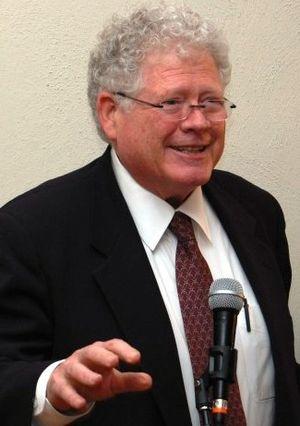
Le théoricien des jeux Ehud Kalai en 2007.
Ehud Kalai est un éminent théoricien des jeux, mathématicien et économiste américain connu pour ses contributions dans le domaine de la théorie des jeux et de son interface avec les sciences économiques, le choix social, l'informatique et la recherche opérationnelle. Il est titulaire de la chaire James J. O'Connor, Professeur Distingué de Decision and Game Sciences à l'Université Northwestern, où il enseigne depuis 1975.